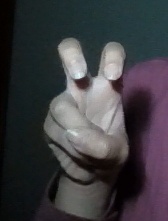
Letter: toot